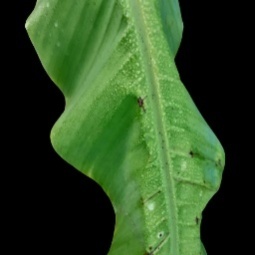
Label: Calcium